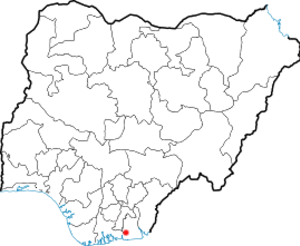
Uyo
Uyo, Nigeria.
Uyo er den administrative hovedstad for delstaten Akwa Ibom i Nigerdeltaet i den sydøstlige del af Nigeria. Den har et areal på 115 km² og en befolkning på omkring 309.573 indbyggere. Byområdet strækker sig ud over kommunegrænsen, så byområdet har i alt omkring 554.906 indbyggere.